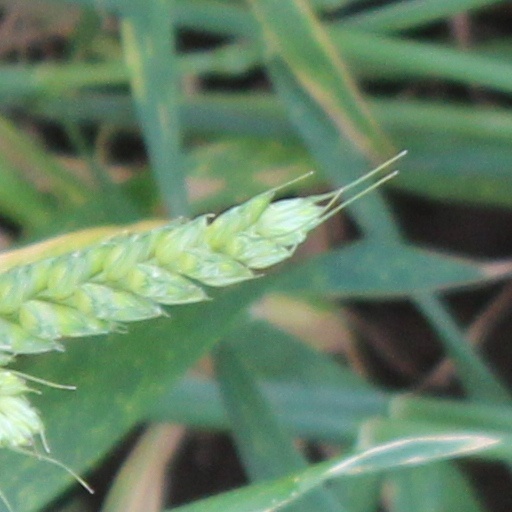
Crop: wheat